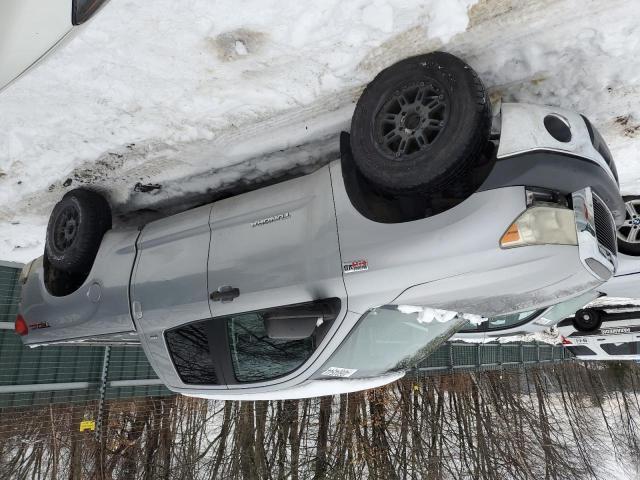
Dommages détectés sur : pare-choc avant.
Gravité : mineur